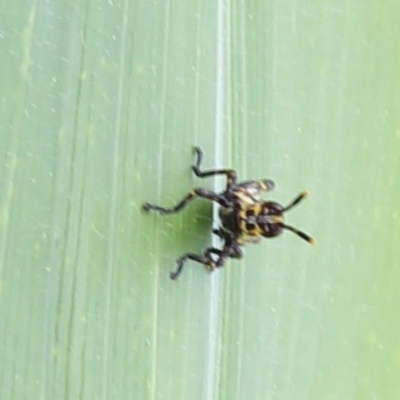
Crop: Maize
Condition: grasshoper